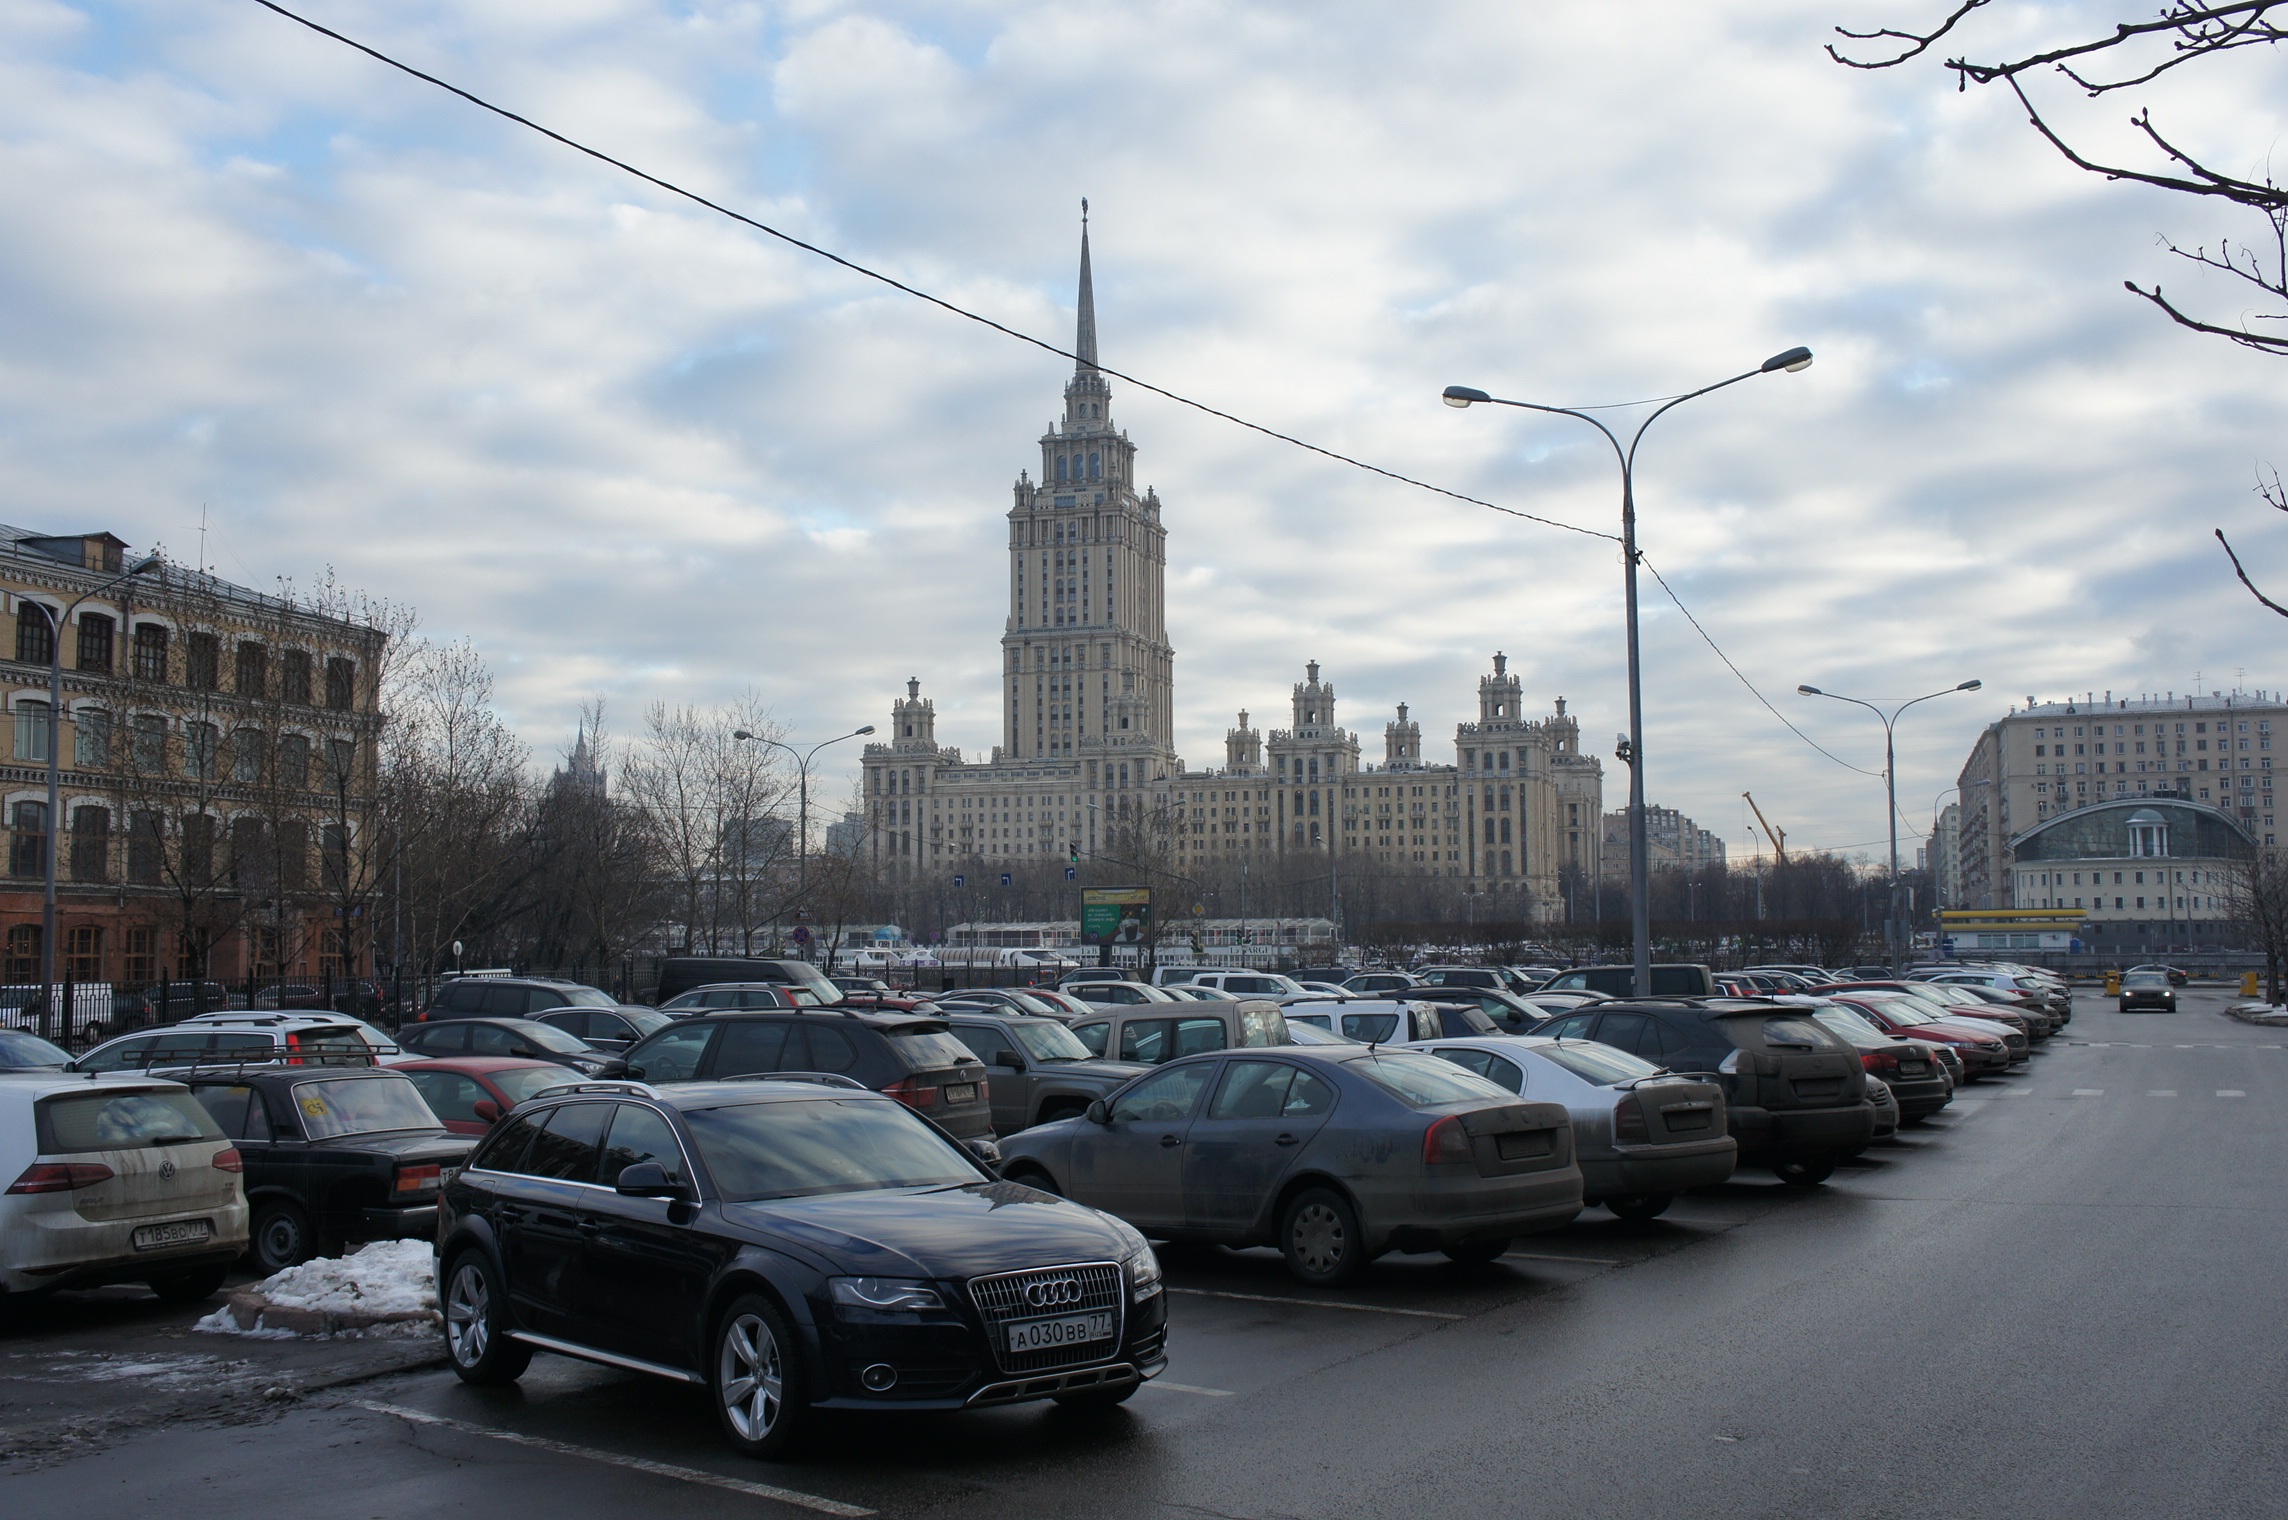
snow, structure, road, skyline, street, car, city, cityscape, downtown, vehicle, tower, infrastructure, moscow, russia, neighbourhood, seven sisters, high rise building, urban area, residential area, human settlement, transport problems